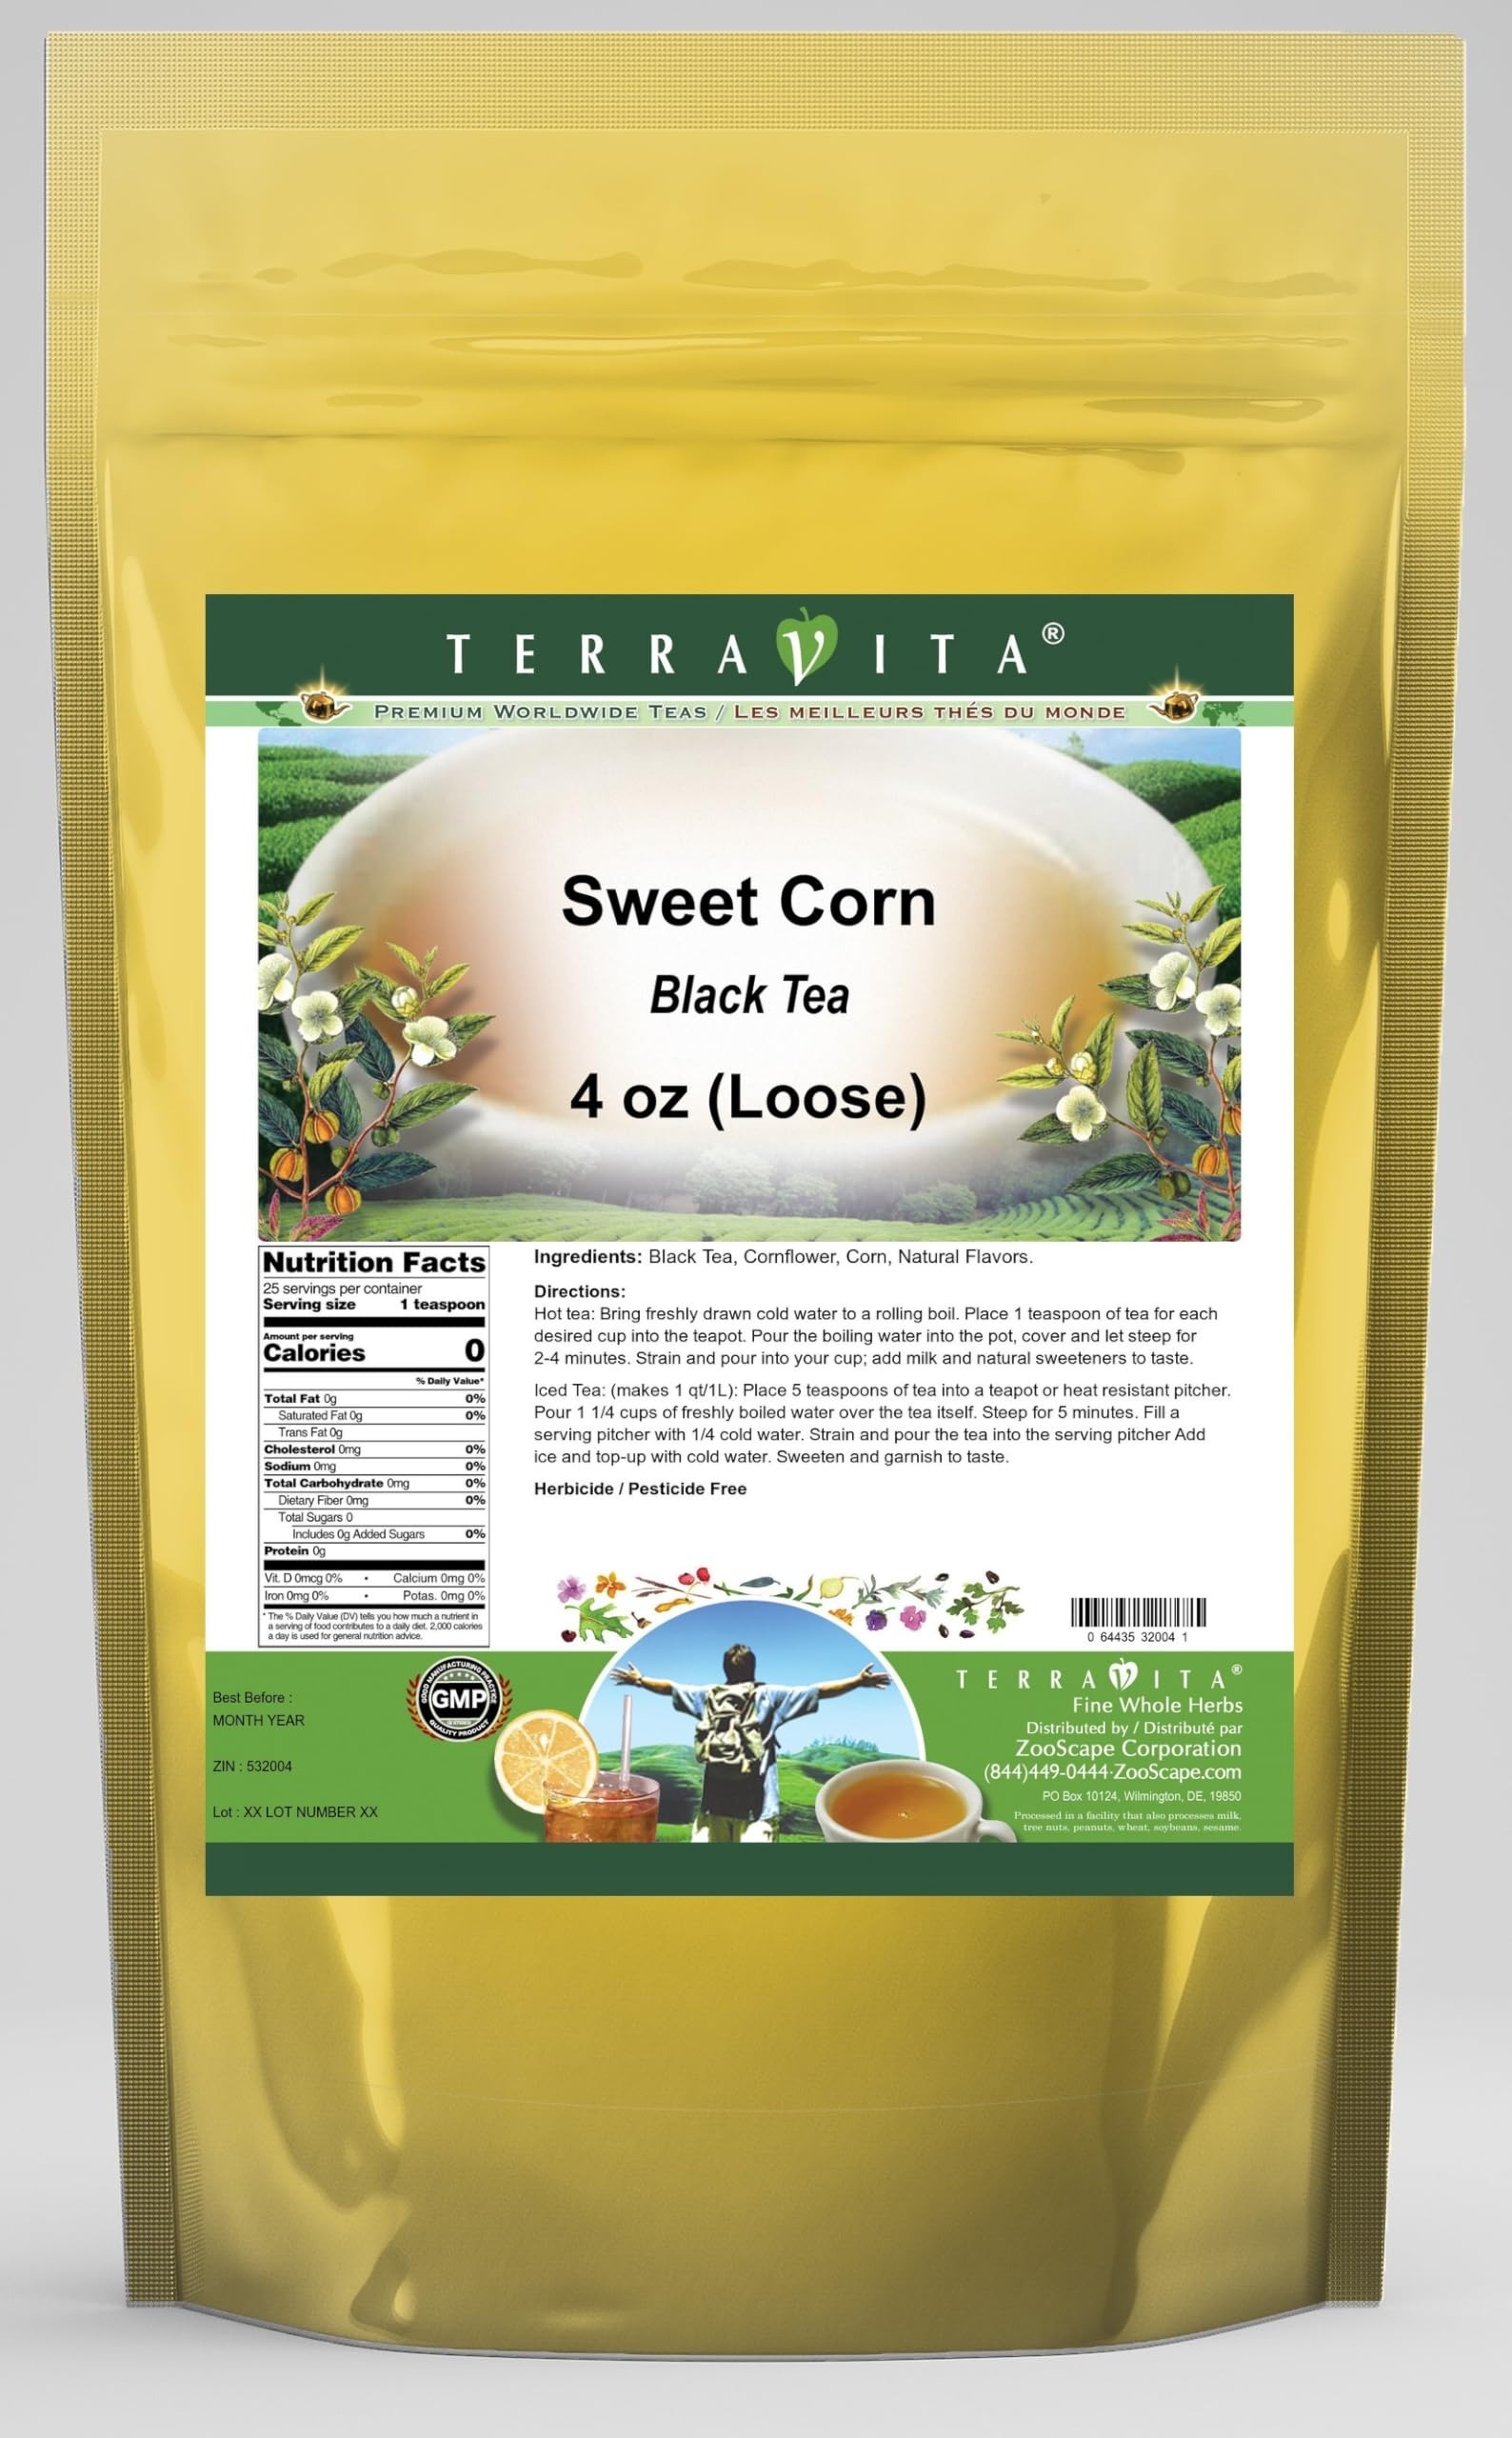
Item Name: Sweet Corn Black Tea (Loose) (4 oz, ZIN: 532004)
Bullet Point 1: Our Sweet Corn Black Tea is a tasty flavored Black tea with Cornflower that has a refreshing taste that will impress you! The unique Sweet Corn taste is delicious! - Ingredients: Black tea, Cornflower, Corn and Natural Sweet Corn Flavor.
Bullet Point 2: No fillers.
Bullet Point 3: Manufacturer: TerraVita
Bullet Point 4: Size: 4 oz
Bullet Point 5: Loose Leaf Black Tea - Packed in a convenient upright pouch!
Product Description: Our Sweet Corn Black Tea is a tasty flavored Black tea with Cornflower that has a refreshing taste that will impress you! The unique Sweet Corn taste is delicious! - Ingredients: Black tea, Cornflower, Corn and Natural Sweet Corn Flavor. - Hot tea brewing method: Bring freshly drawn cold water to a rolling boil. Place 1 teaspoon of tea for each desired cup into the teapot. Pour the boiling water into the pot, cover and let steep for 2-4 minutes. Strain and pour into your cup; add milk and natural sweeteners to taste. - Iced tea brewing method: (to make 1 liter/quart): Place 5 teaspoons of tea into a teapot or heat resistant pitcher. Pour 1 1/4 cups of freshly boiled water over the tea itself. Steep for 5 minutes. Fill a serving pitcher with 1/4 cold water. Strain and pour the tea into the serving pitcher Add ice and top-up with cold water. Sweeten and garnish to taste. - TerraVita is an exclusive line of premium-quality, natural source products that use only the finest, purest and most potent ingredients found around the world. TerraVita is hallmarked by the highest possible standards of purity, potency, stability and freshness. All of our products are prepared with the highest elements of quality control, from raw materials through the entire manufacturing process, up to and including the moment that the bottles or bags are sealed for freshness and shipped out to you. Our highest possible standards are certified by independent laboratories and backed by our personal guarantee. - TerraVita exists to meet and ensure your family's health and wellness without the harmful effects of chemicals and health products. We strive to make all of our products affordable and reliable and are constantly searching the market to maintain our affordability and to look for new ways to ser
Value: 4.0
Unit: Ounce

Price: 15.32